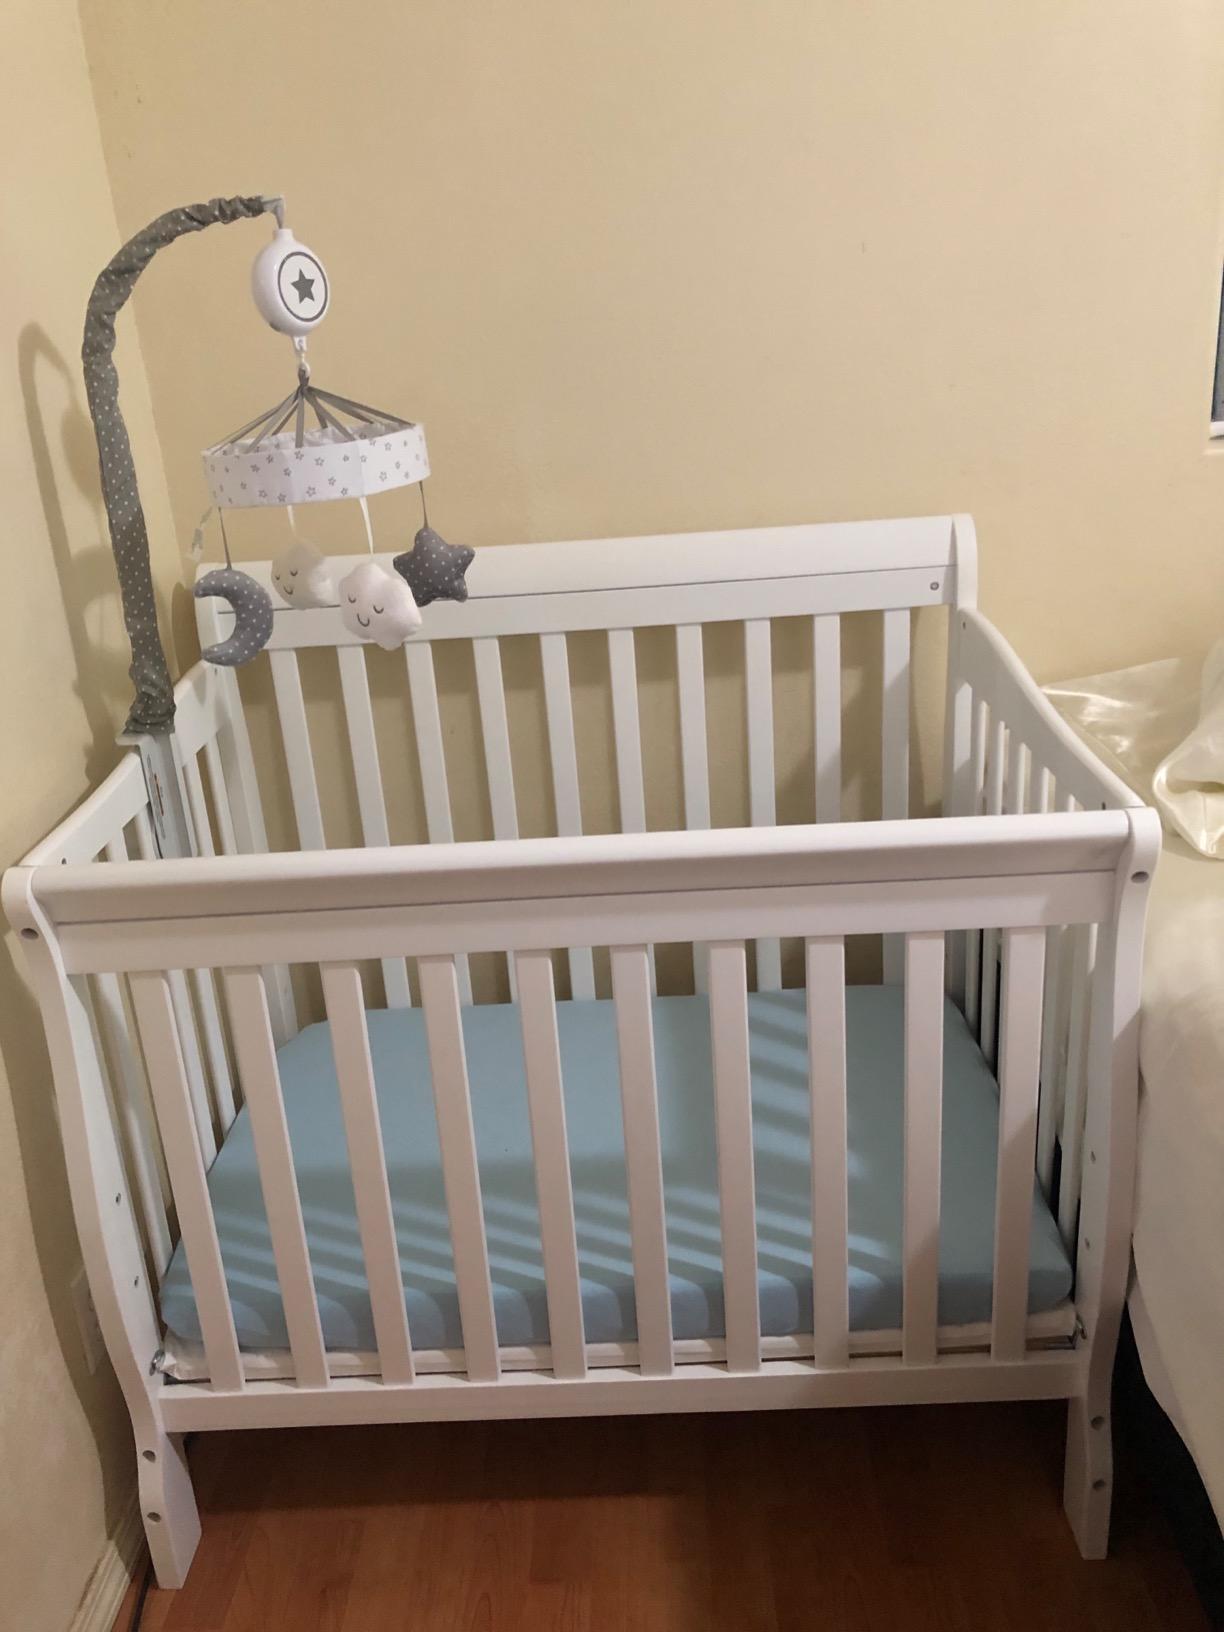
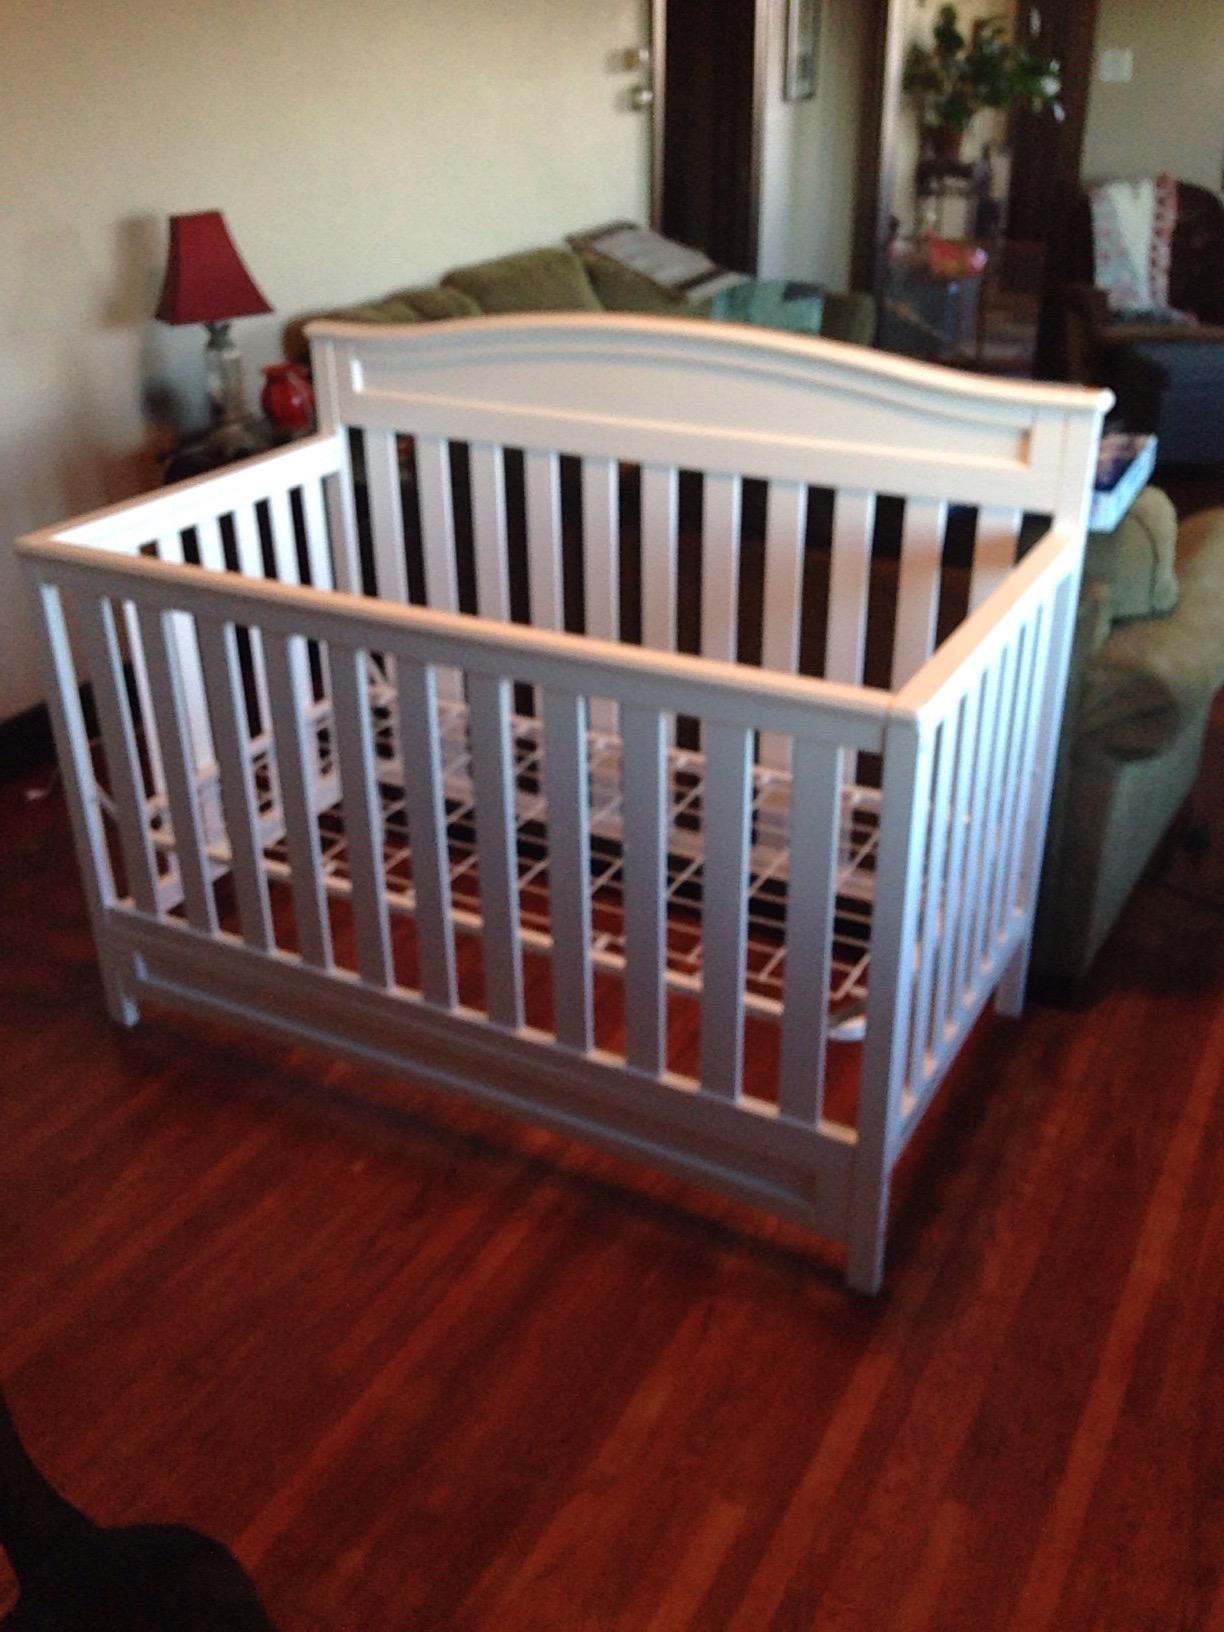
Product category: products_crib
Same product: no